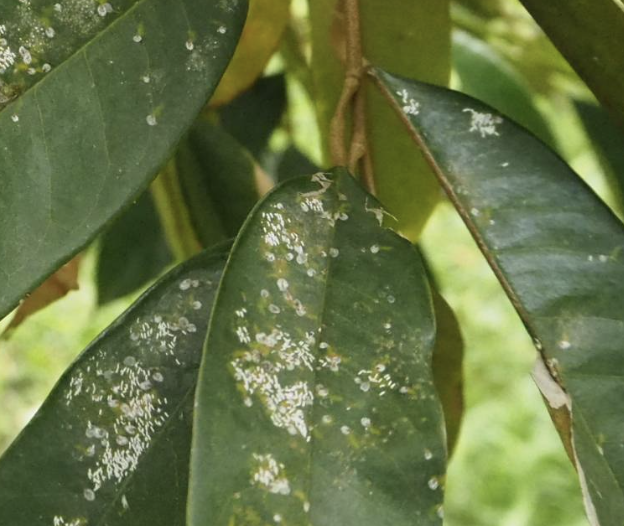
Label: mealybug_infestation